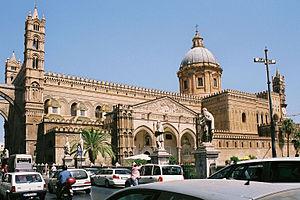
La liste suivante recense les cathédrales en Italie.
Palerme [palɛʁm] est une ville italienne, chef-lieu et plus grande ville de la région Sicile avec environ 650 000 habitants, et formant avec ses banlieues une unité urbaine d'environ 1 million d'habitants. Elle se situe dans une baie sur la côte nord de l'île.